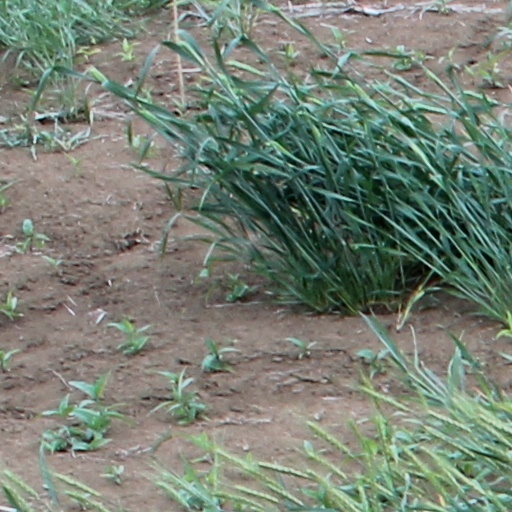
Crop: wheat